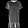
Label: Dress